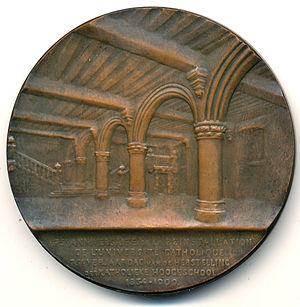
Revers de la médaille du 75ème Anniversaire de la Réinstallation de l'Université Catholique de Louvain 1834-1909, signée Frans Vermeylen, bronze, 60mm, la grande et belle salle des pas-perdus des Halles de Louvain.
L'université catholique de Louvain est une ancienne université belge qui a été divisée en 1968 entre une entité de langue néerlandaise, restée à Louvain, et une entité de langue française, qui s'est établie à Louvain-la-Neuve, et qui en sont les continuations.
L'Université catholique de Louvain ou UCLouvain est une université belge francophone multi-site présente dans six villes belges et qui réunit, depuis l'adoption du nouveau nom, l'UCL et l'Université Saint-Louis - Bruxelles.
La KU Leuven ou Katholieke Universiteit Leuven, officiellement Katholieke Universiteit te Leuven, est une université néerlandophone belge dont le siège est à Louvain. L'institution offre également des cours à Courtrai, Anvers, Gand, Bruges, Geel, Ostende, Diepenbeek, Sainte-Catherine-Wavre, Alost et la capitale de Belgique Bruxelles. Elle est l'une des plus importantes universités belges et est régulièrement citée comme faisant partie des 50 meilleures universités mondiales.
Frantz Vermeylen est un sculpteur et médailleur belge, né à Louvain le 25 novembre 1857 et mort le 18 décembre 1922.
Louvain est une ville néerlandophone de Belgique située en Région flamande, chef-lieu de la province du Brabant flamand et chef-lieu de l'arrondissement qui porte son nom. Elle est arrosée par la Dyle, affluent du Rupel. Au 1ᵉʳ novembre 2016 Louvain comptait 100 244 habitants.
La ville de Louvain, dans l'ancien duché de Brabant a vu la fondation de trois universités successives, d'un collège universitaire et d'une faculté de théologie protestante :